Ama Bus

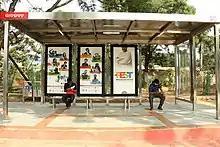
Mo Bus Raj Bhavan bus queue shelter

Back-lit display signage board with city map, seating arrangements, poly-carbonate semitransparent roof cover, dustbins, vertical signage posts including Global Positioning System (GPS) based public information system showing real time information of the plying Mo Buses are featured in the bus queue shelters. The public information system is linked to the Bhubaneswar Operations Centre of the Bhubaneswar Smart City Limited.